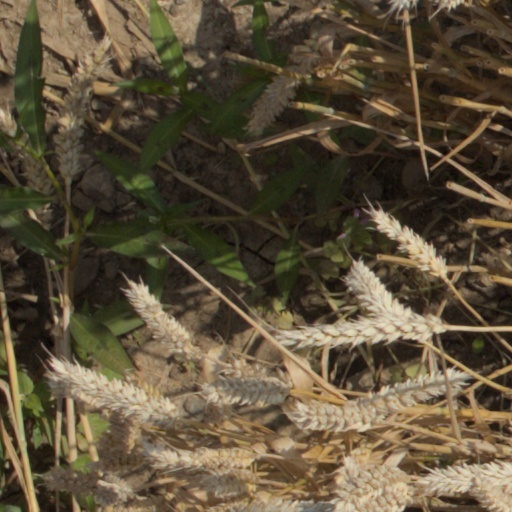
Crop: wheat